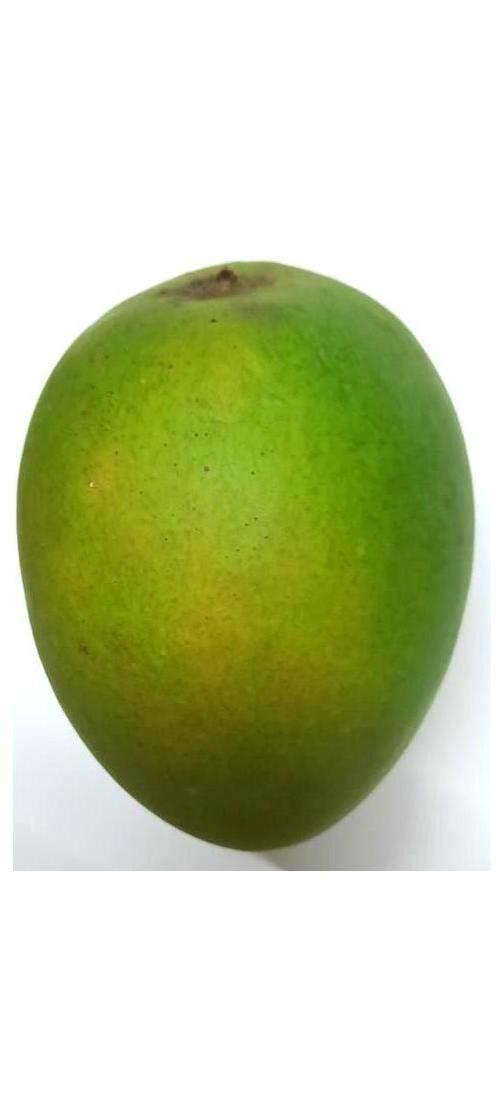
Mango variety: Harivanga